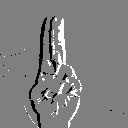
ASL letter: u